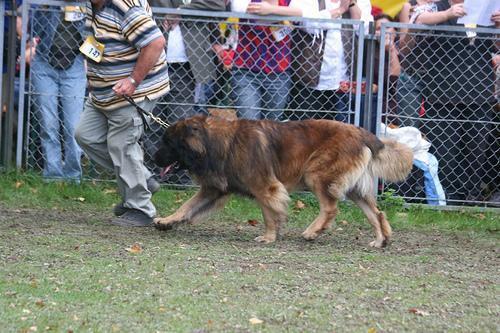
Leonberg